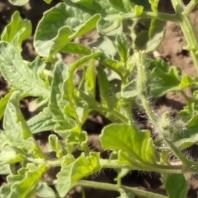
Crop: Tomato
Condition: virosis-d